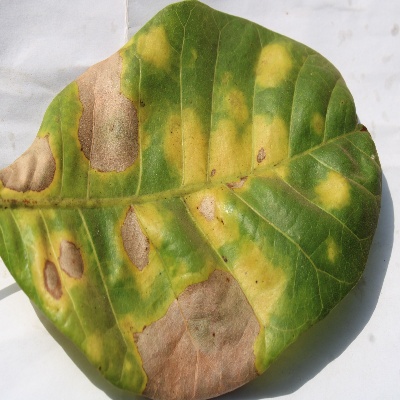
Crop: Cashew
Condition: anthracnose